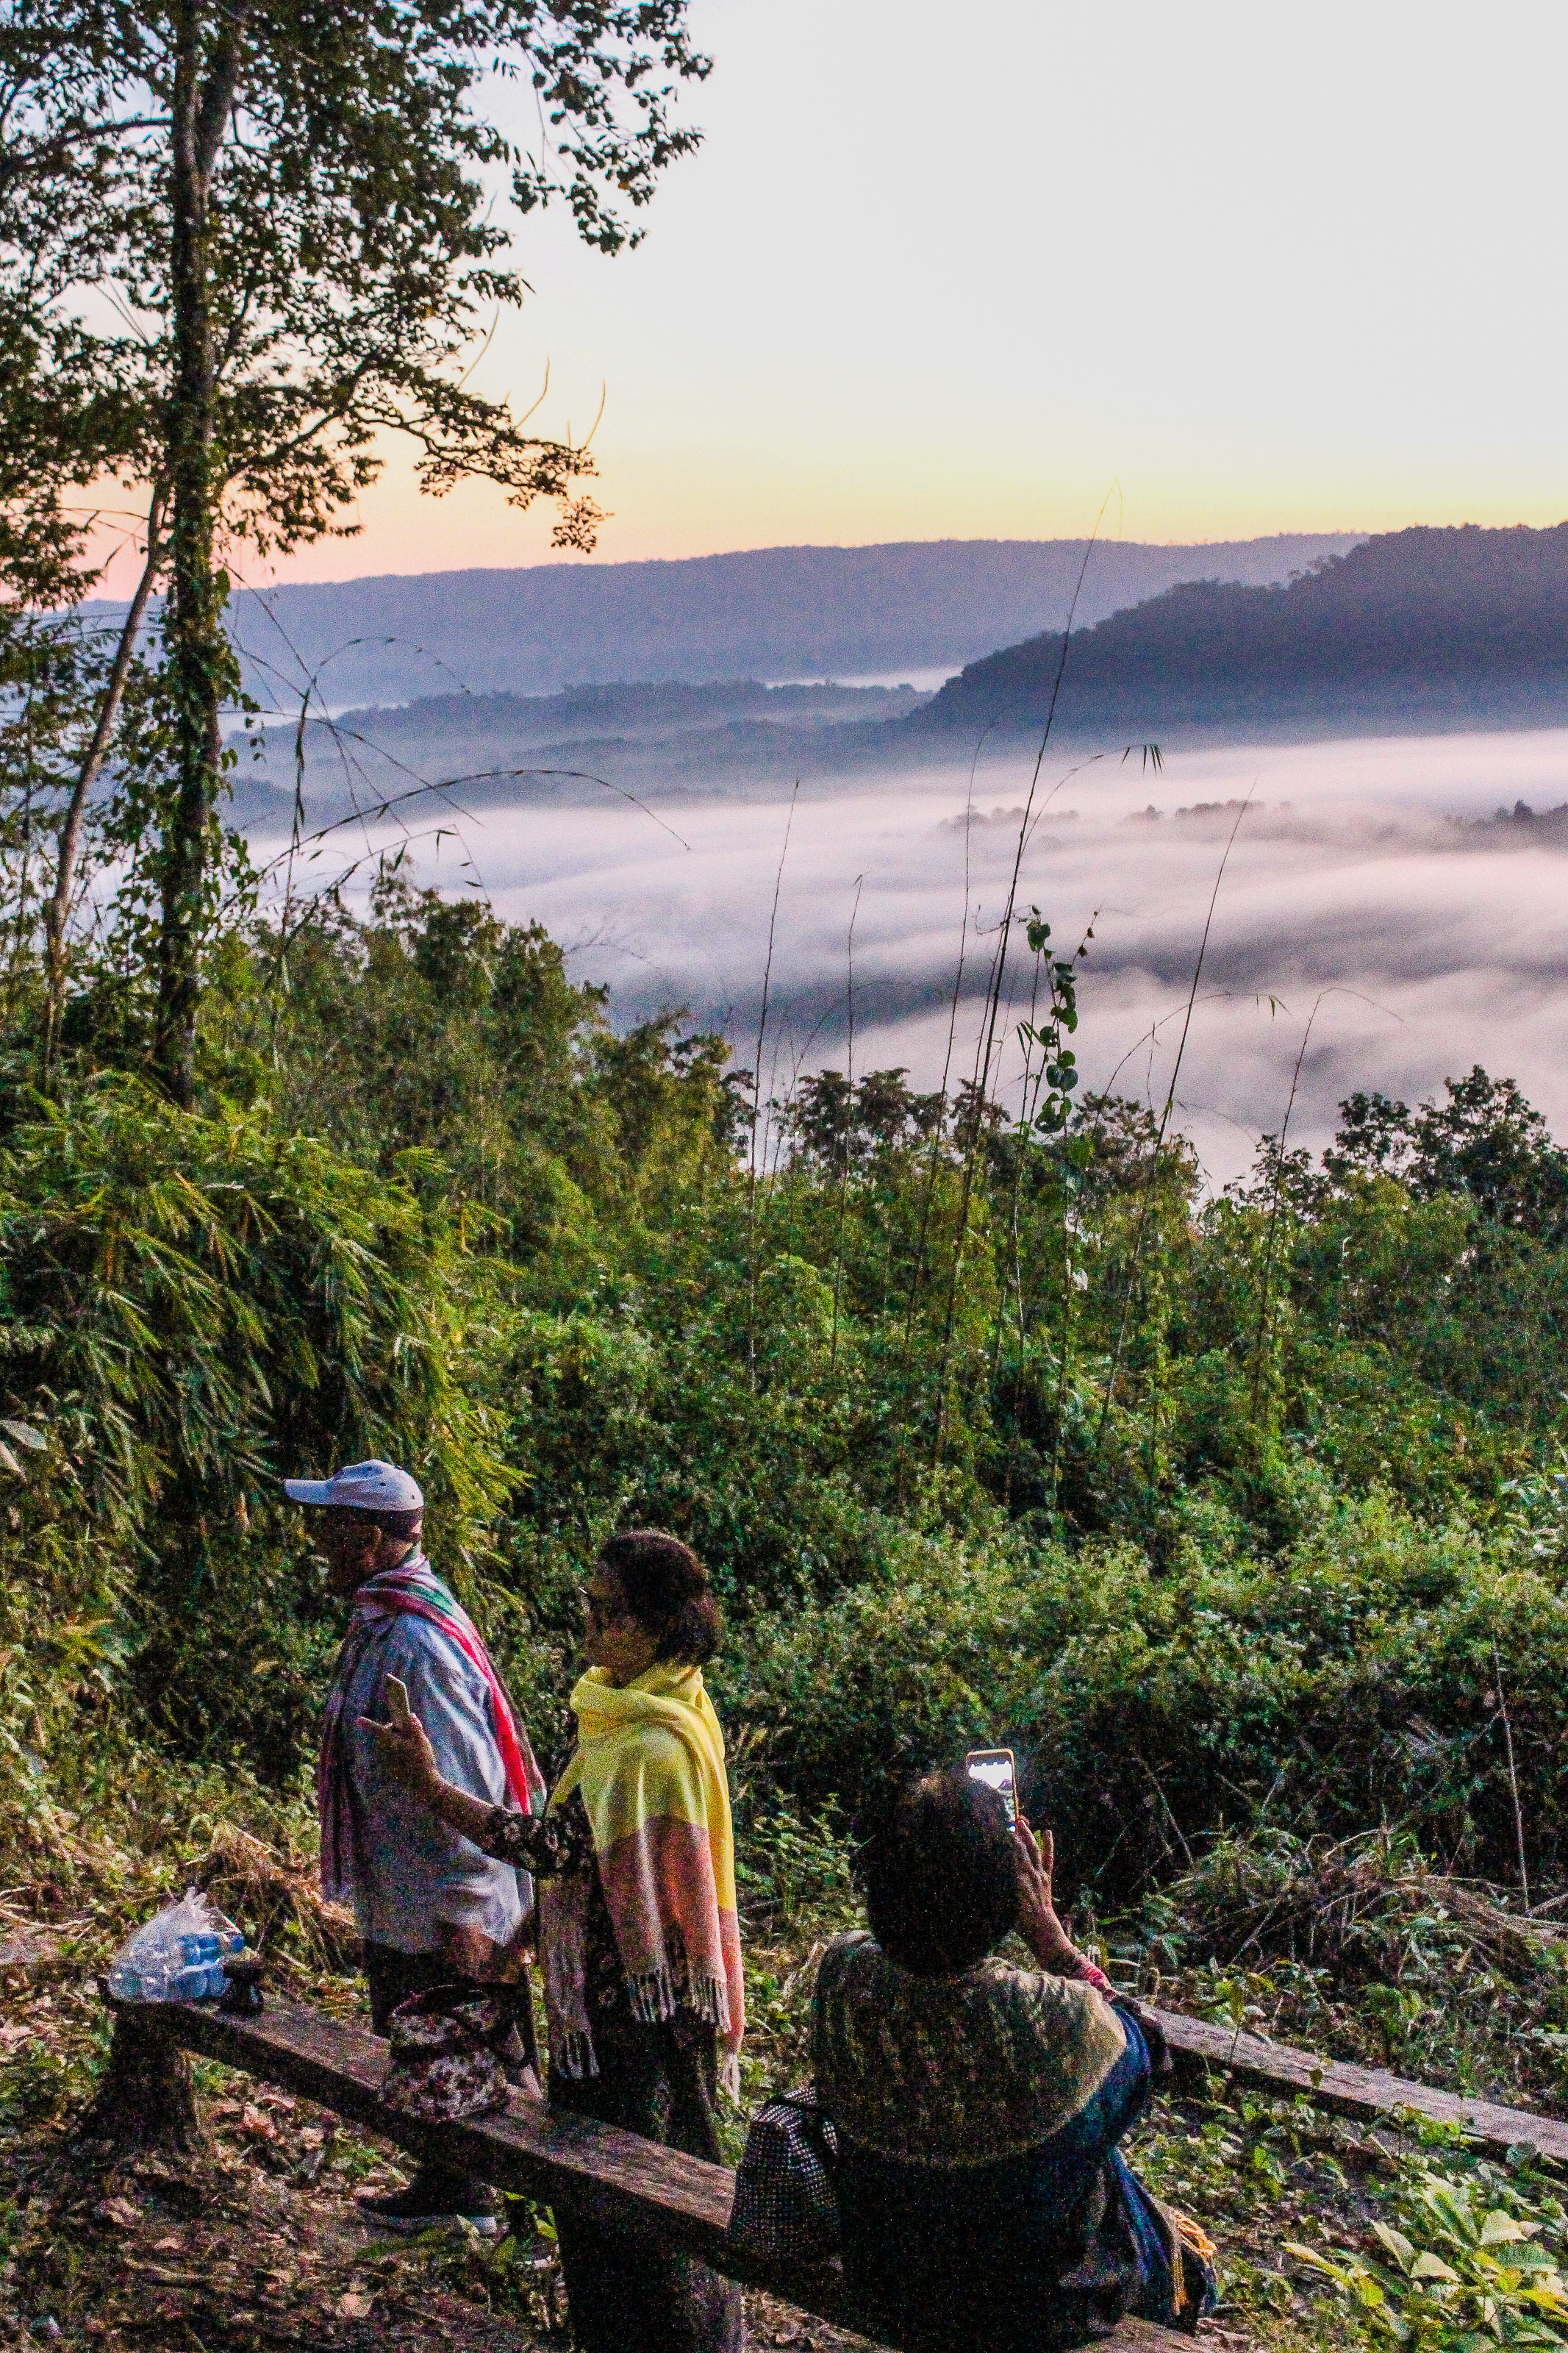
yellow, tourism, sun, life, beautiful, mountain, view, thailand, golden, vacation, park, sky, green, natural, nature, asia, asian, laos, water, morning, outdoor, tropical, sunlight, mekong, background, culture, river, travel, landscape, southeast, vegetation, wilderness, tree, adventure, hill, hill station, adaptation, sunrise, recreation, leisure, plant, coast, forest, cloud, walking, national park, trail, hiking, jungle